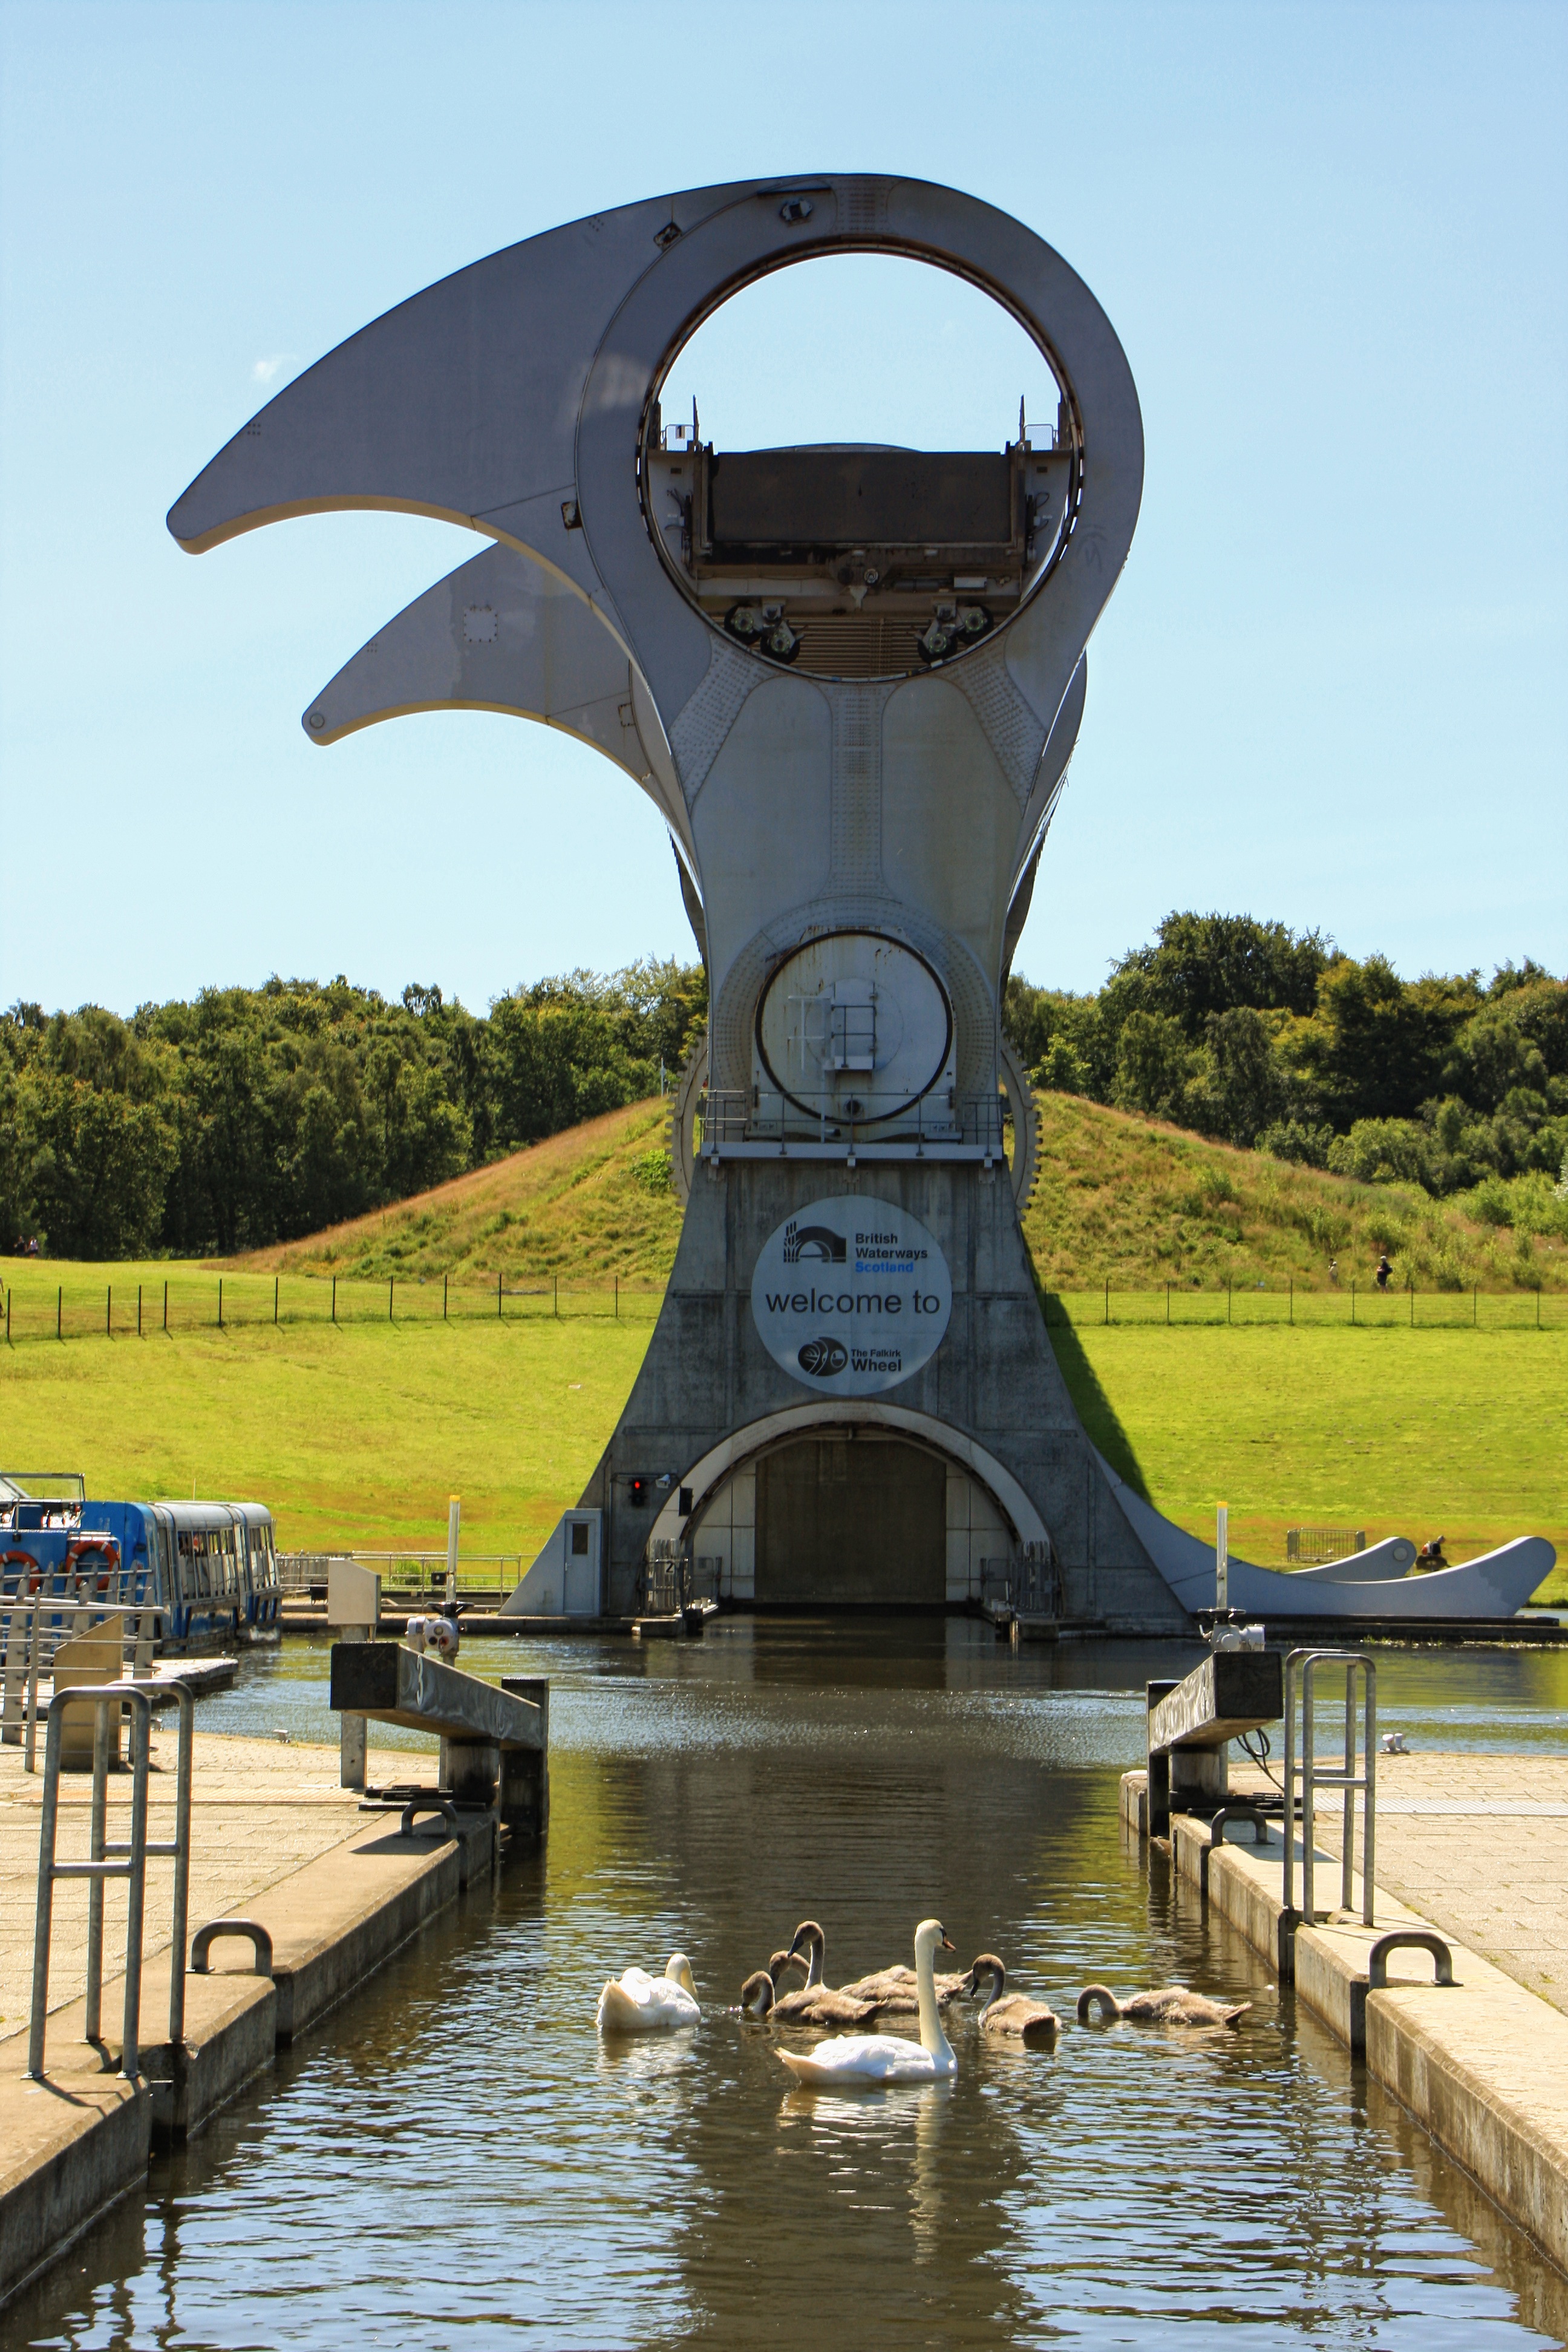
water, wheel, canal, monument, steel, transportation, transport, reflection, tower, attraction, tourism, majestic, uk, sculpture, lift, grand, engineering, turn, scotland, scottish, heavy, falkirk, union, rotating, enormous, rotate, boatlift